Germany–Norway relations

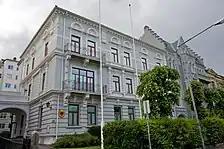

Germany has one embassy in Oslo, and 8 honorary consuls in Ålesund, Bergen, Bodø, Kirkenes, Kristiansand, Stavanger, Tromsø, and Trondheim.